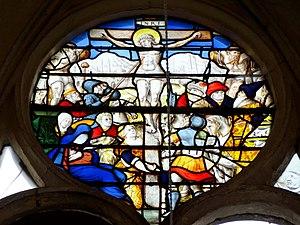
Vitrail de l'église - voir titre.
L'église Saint-Denis est une église catholique paroissiale située à Fresnoy-la-Rivière, dans l'Oise, en France. Elle est presque entièrement issue de la reconstruction gothique flamboyante après la guerre de Cent Ans, au cours de la première moitié du XVIᵉ siècle. Elle est pourtant loin d'être homogène. Le clocher en bâtière, d'une facture assez archaïque par rapport à l'époque, est l'un des rares exemplaires du XVIᵉ siècle à présenter un double étage de beffroi. Il occupe l'angle sud-ouest de la nef. Celle-ci est précédée d'un porche bâti en dur de dimensions généreuses. La nef elle-même est de grande ampleur, et particulièrement large. Elle n'est pas voûtée, mais recouverte d'une belle charpente en carène renversée qui était lambrissée jusqu'à la dernière restauration. Au sud, un bas-côté pas non plus voûté accompagne la nef, mais ne commence qu'à l'est du clocher. La nef ouvre à la fois sur la croisée du transept et le croisillon nord, qui sont de largeur et de hauteur analogues, tandis que le bas-côté ouvre sur le croisillon sud, qui est moins large. C'est une autre spécificité de l'église.